Hollis v Vabu

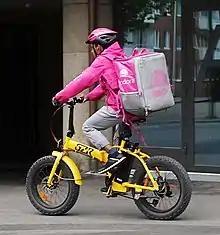
Pictured: a Foodora rider in Finland. Foodora entered voluntary administration in response to employer liability arising from an application of the Hollis v Vabu decision.

"Hollis v Vabu" has been cited over 832 times according to LawCite, placing it among the top 200 most cited decisions of the High Court.